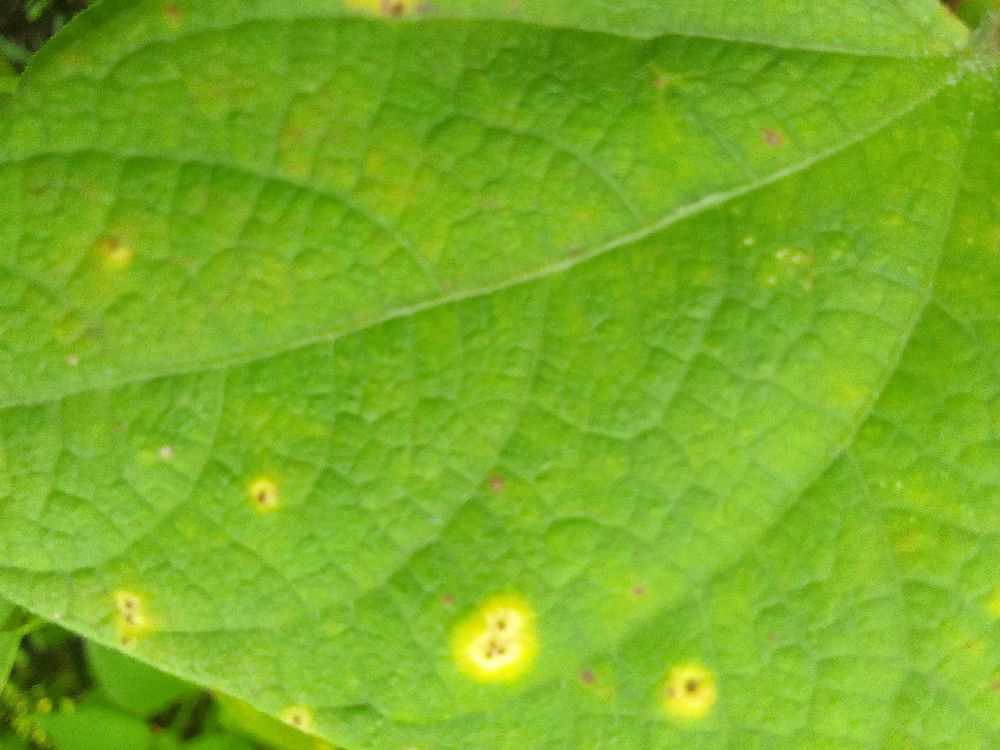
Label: rust